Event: Nepal Earthquake
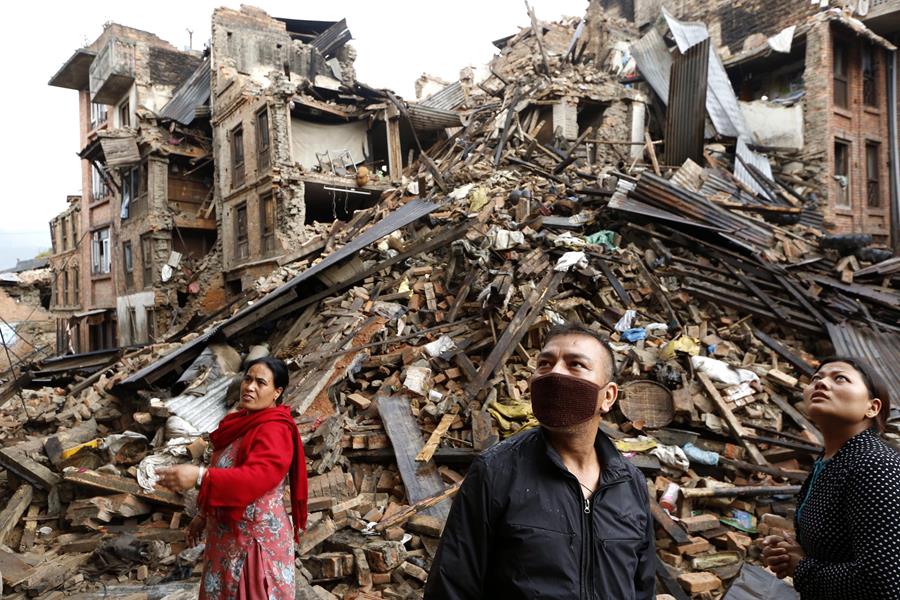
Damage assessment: damage